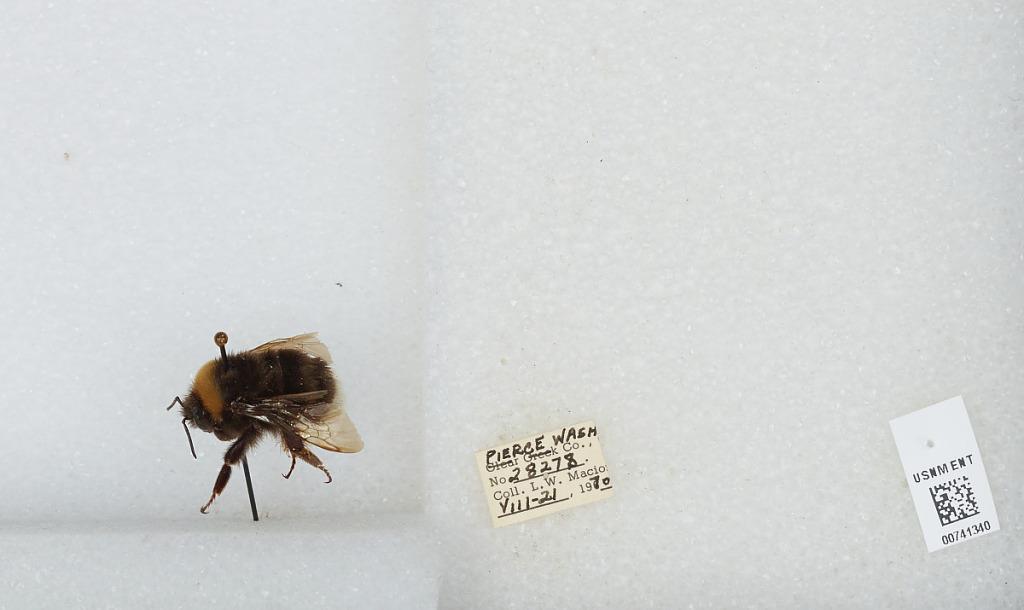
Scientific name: Bombus (Bombus) occidentalis Greene
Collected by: L. Macior
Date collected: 1970-8-21
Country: United States
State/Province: Washington
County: Pierce
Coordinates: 47.05, -122.12